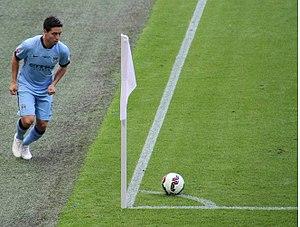
Samir Nasri, né le 26 juin 1987 à Marseille dans le département des Bouches-du-Rhône, est un footballeur international français. Il évolue au poste de milieu offensif au RSC Anderlecht. Il possède également la nationalité algérienne.